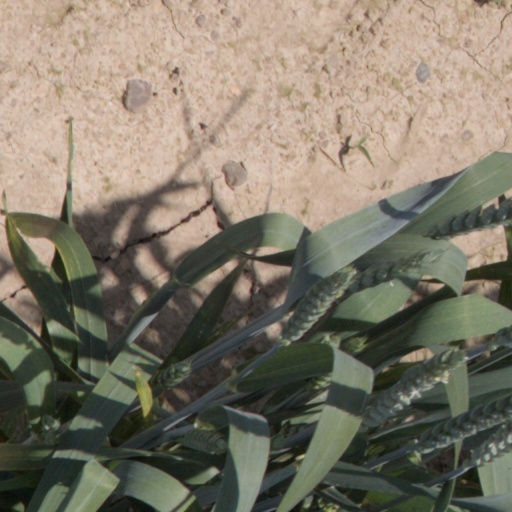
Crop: wheat